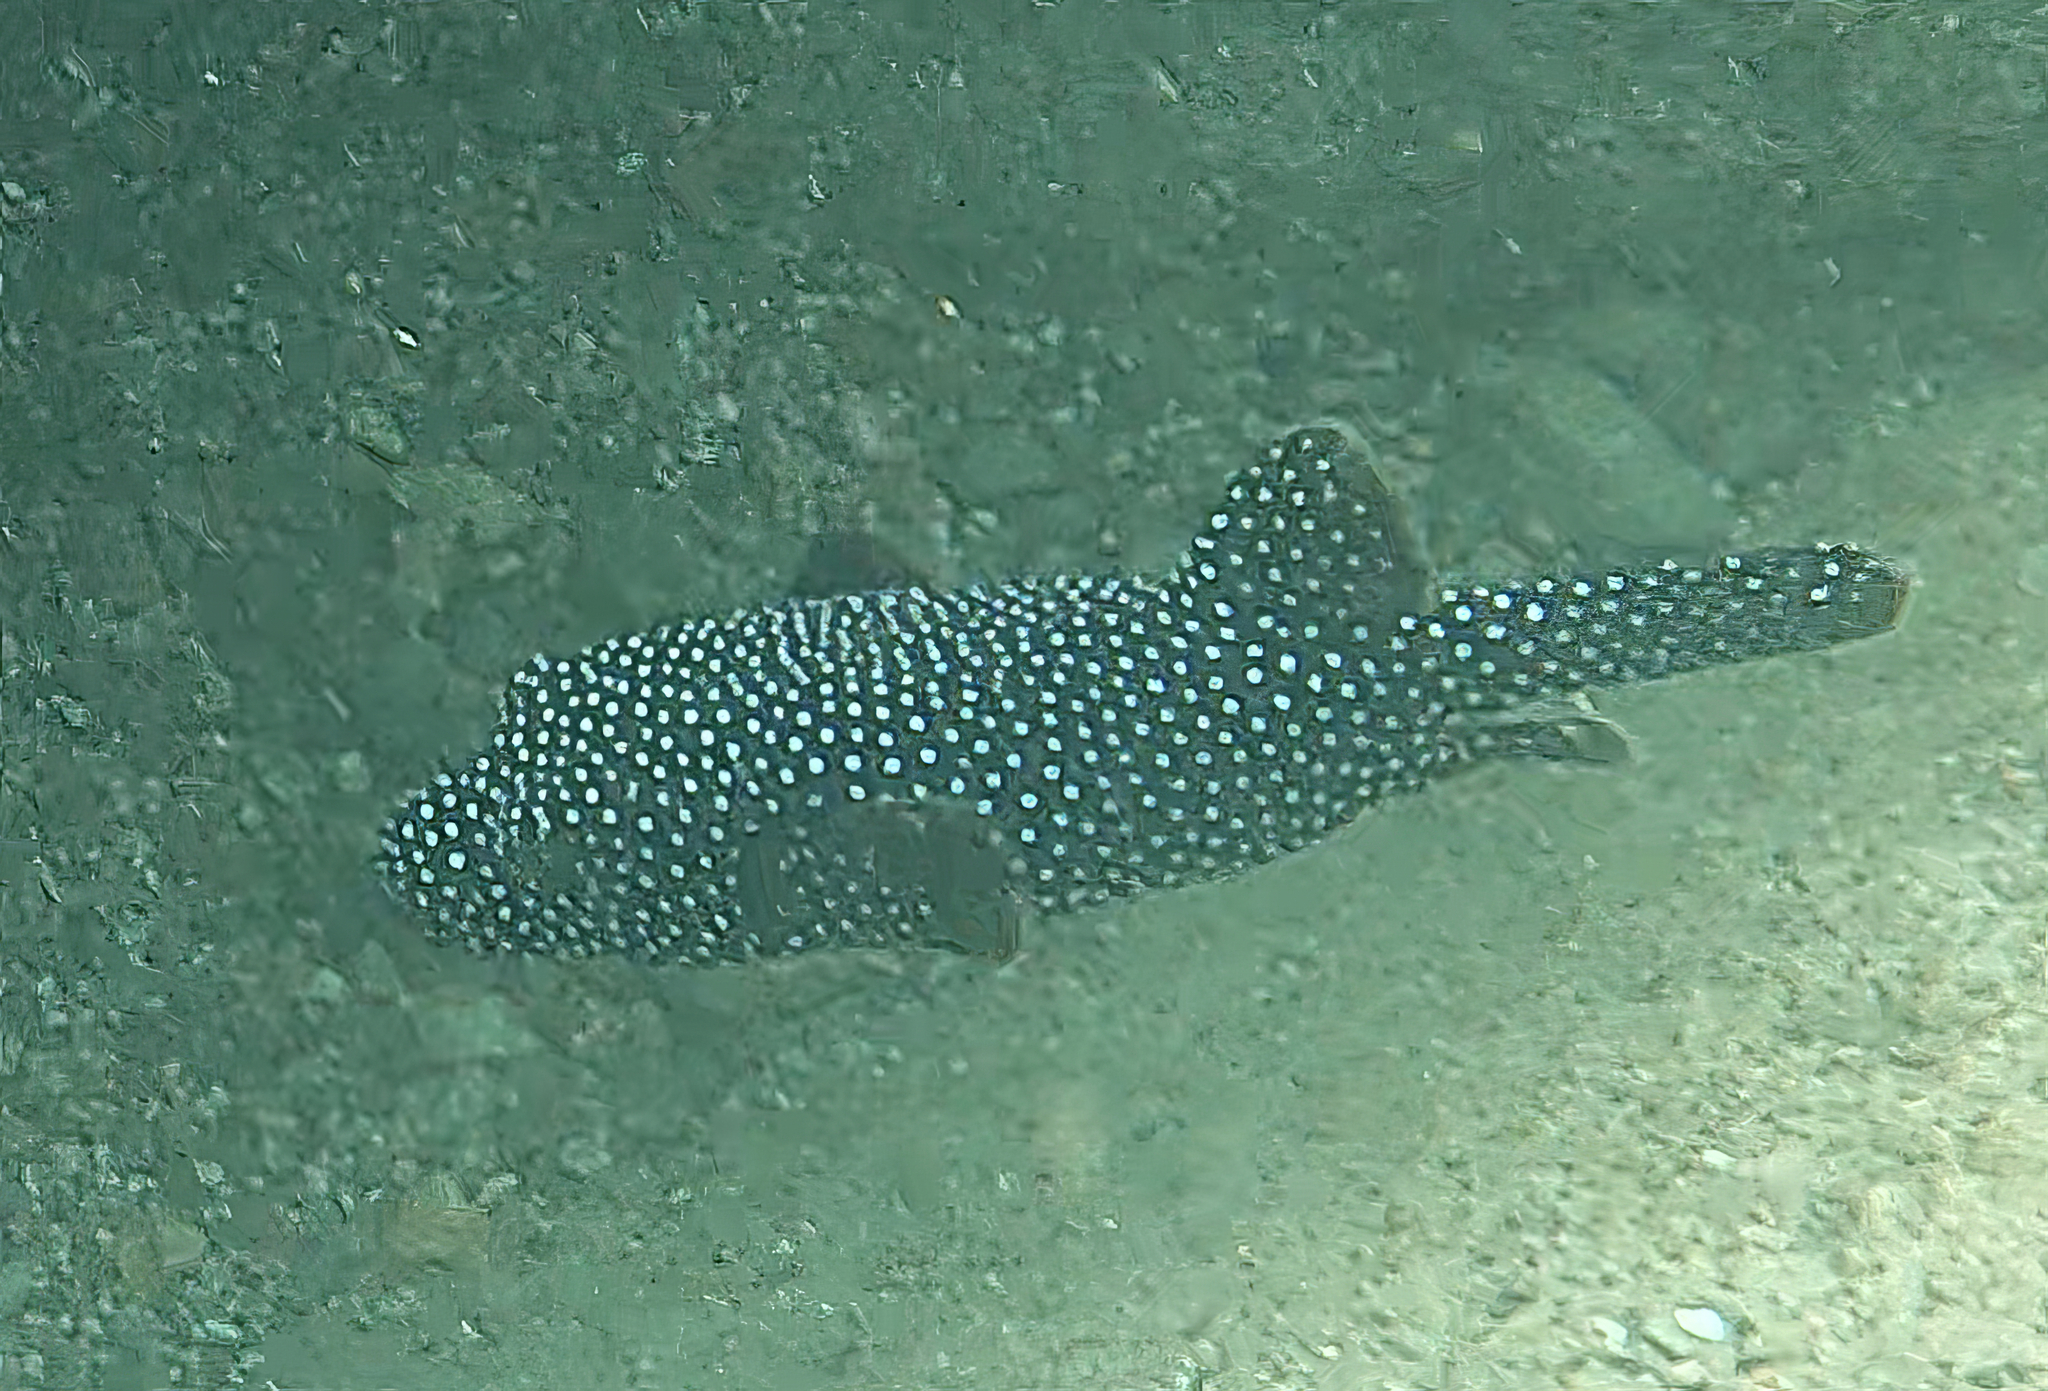
Arothron meleagris (Guineafowl Puffer)